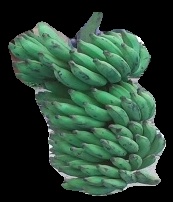
Variety: elakki-bale
Grade: grade3